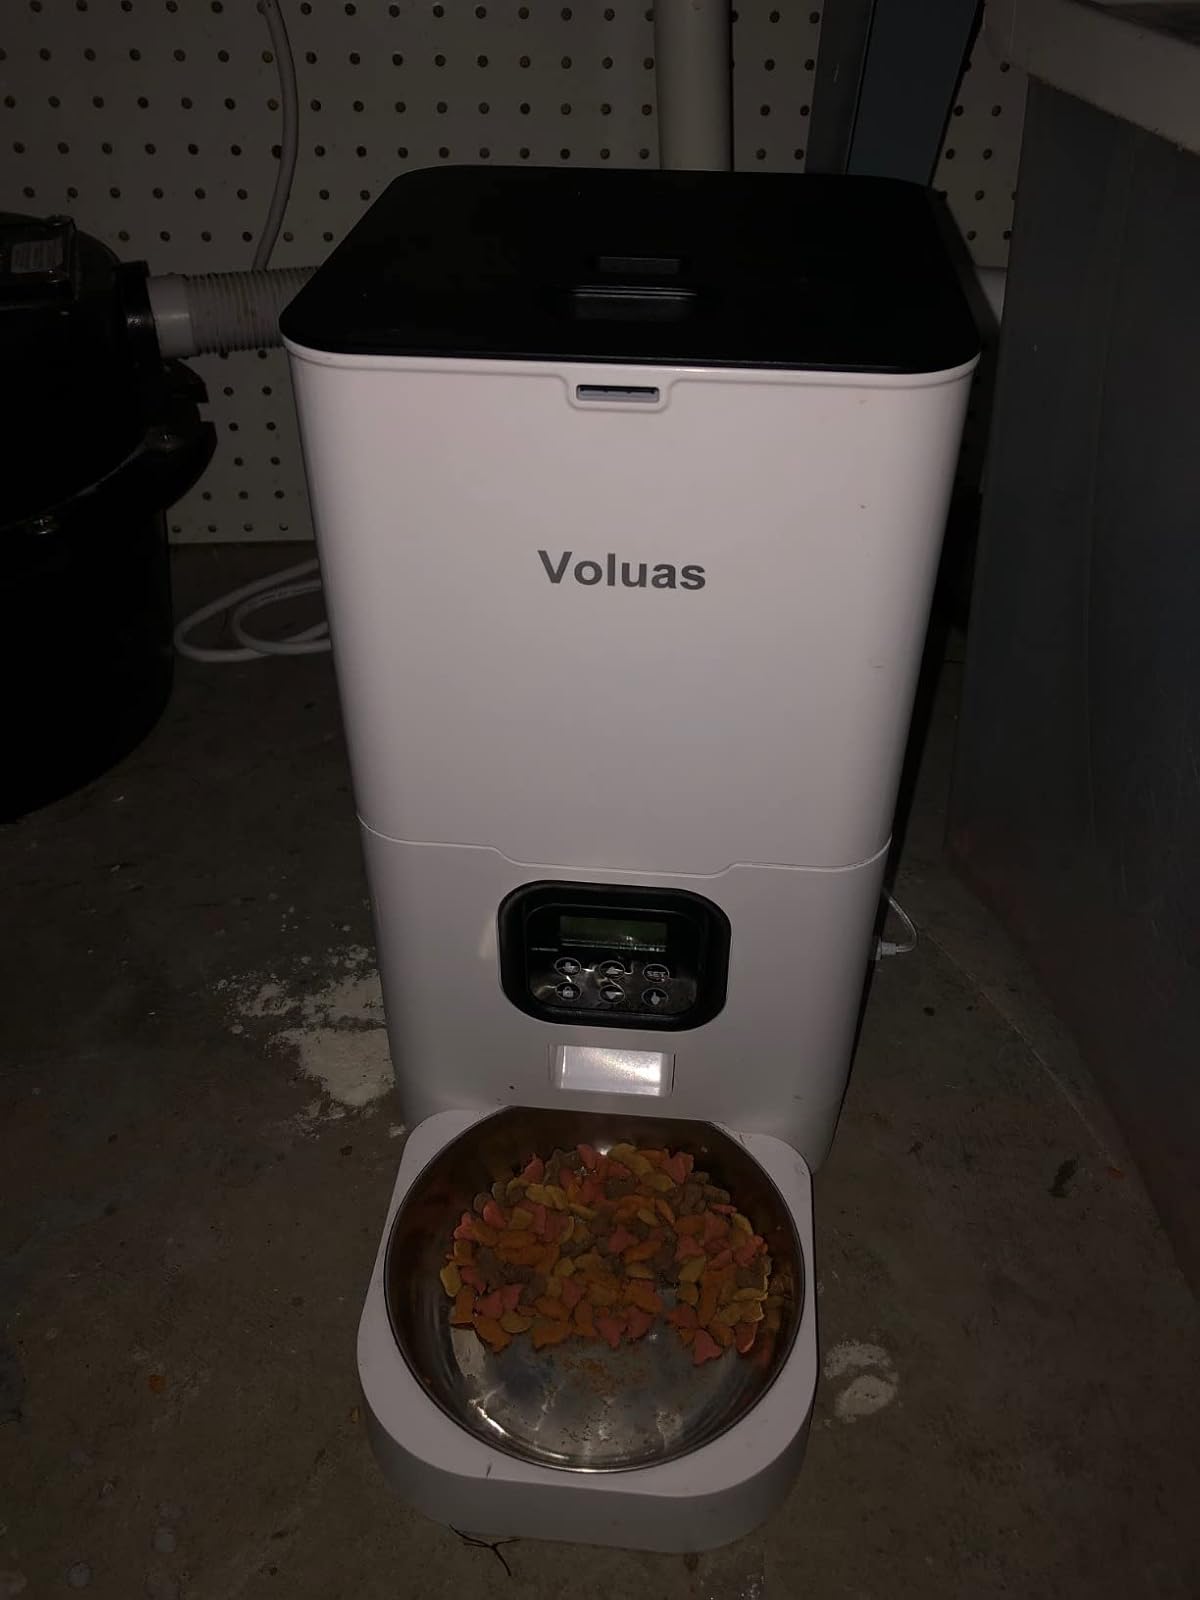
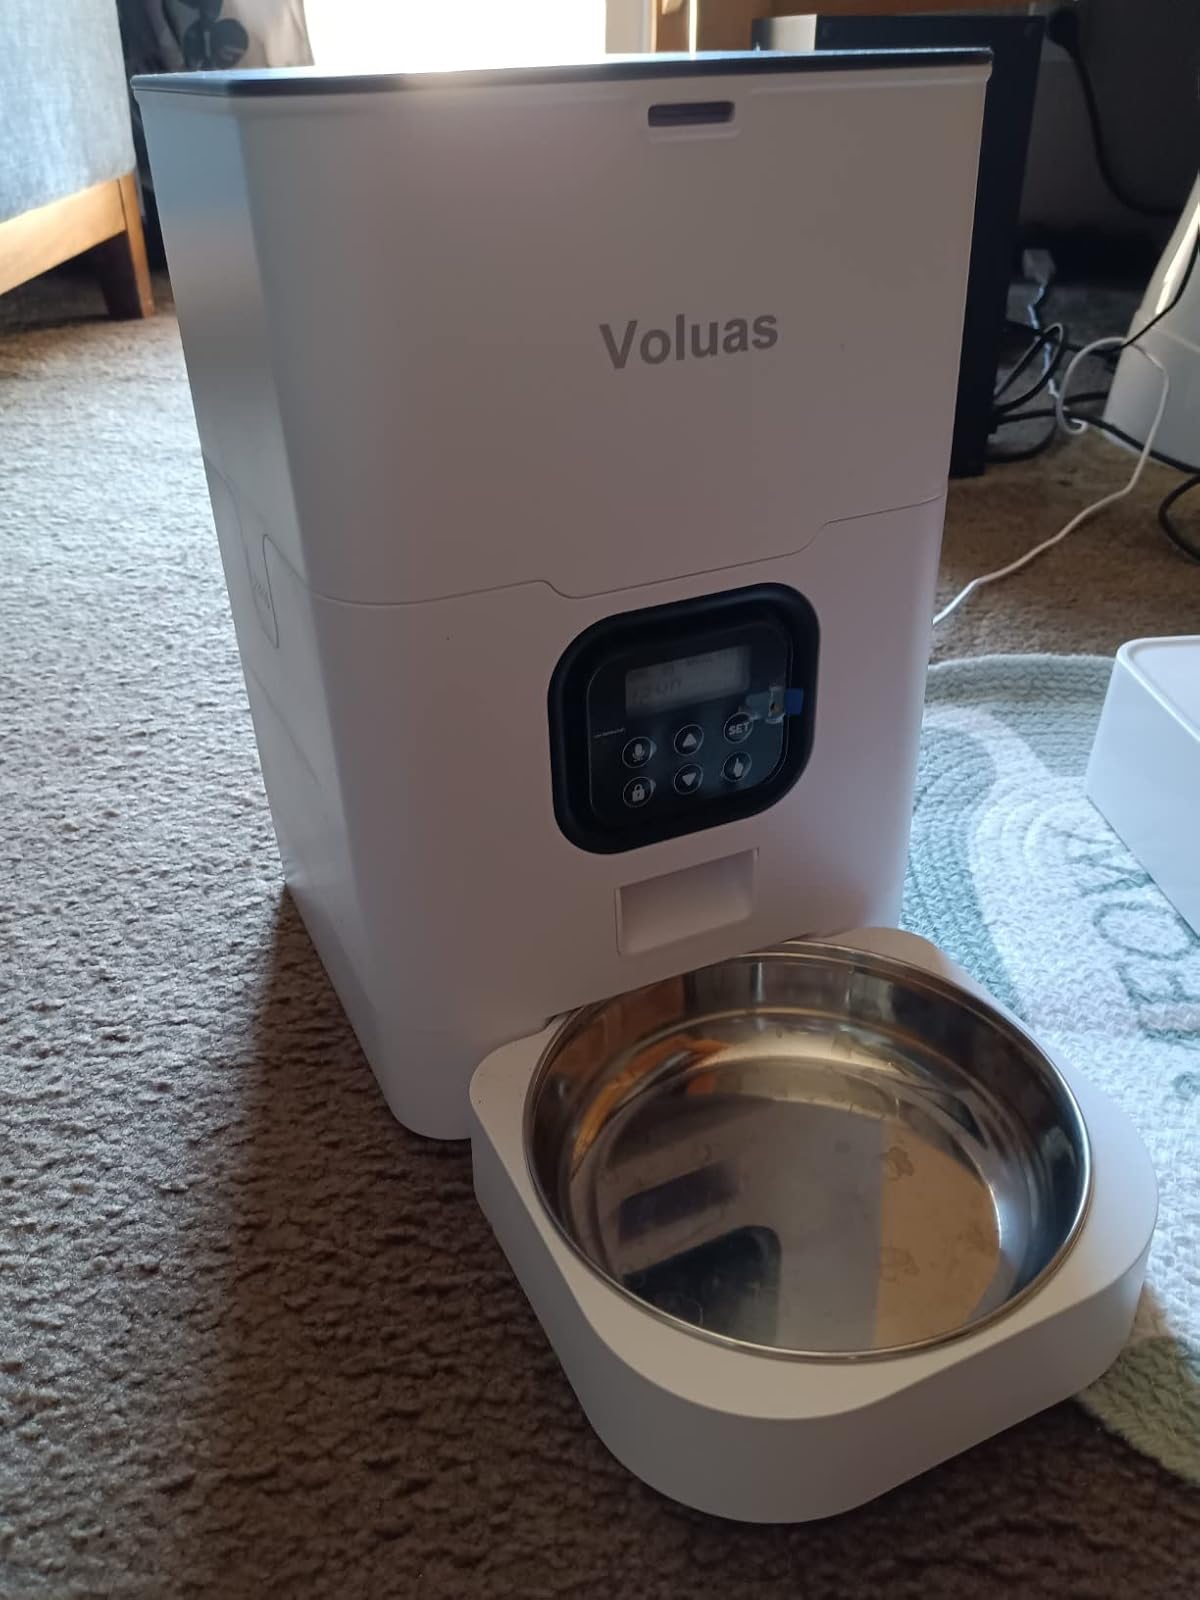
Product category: items_feeder
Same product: yes